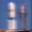
Label: rocket